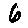
Label: 6